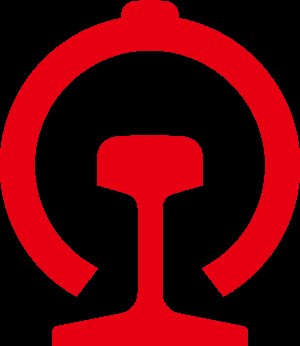
China Railway
China Railway's logo
China Railway eller CR, fulde navn China Railway Corporation er det nationale jernbaneselskab i Kina. Det er underlagt Transportministeriet og Statens jernbaneadministration.